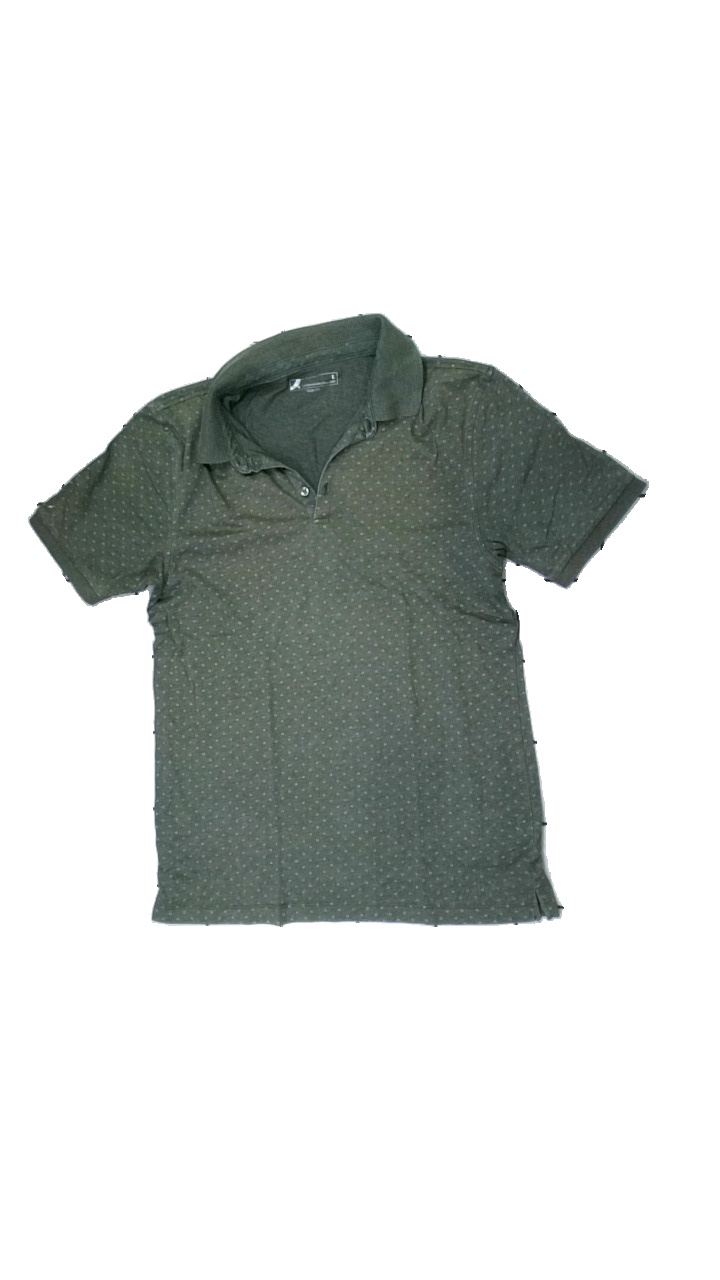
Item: Top (Ladies)
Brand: Dressman
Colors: Green
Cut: Regular, Cropped
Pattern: Other
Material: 57% cotton, 43% polyester
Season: All
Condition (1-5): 2
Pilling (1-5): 3
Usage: Export
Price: <50